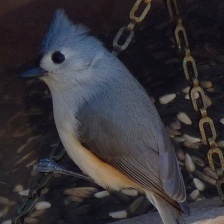
Species: TIT MOUSE
Scientific name: PARIDAE
ImageNet parent category: chickadee